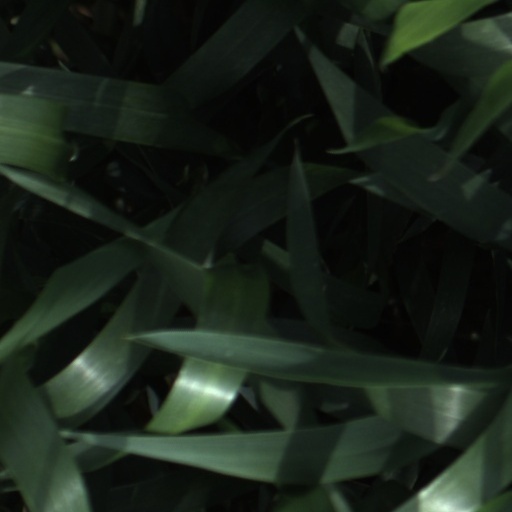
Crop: wheat